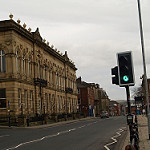
Label: non_damage_buildings_street